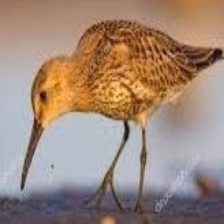
Species: RED KNOT
Scientific name: CALIDRIS CANUTUS
ImageNet parent category: red-backed_sandpiper